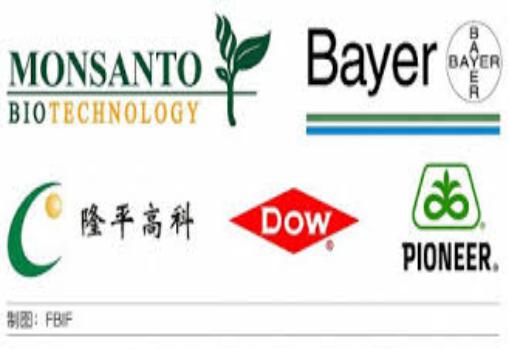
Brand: longping
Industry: Others